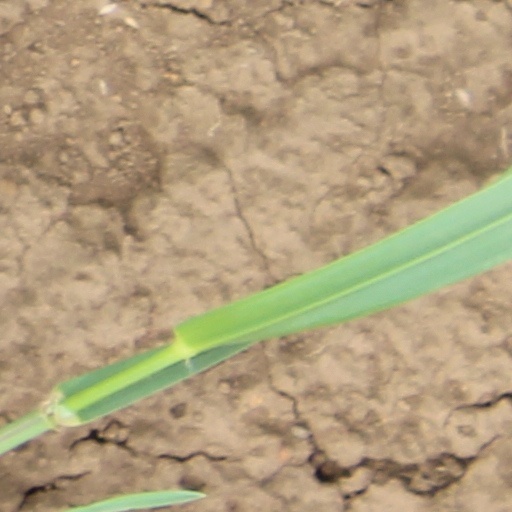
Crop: wheat